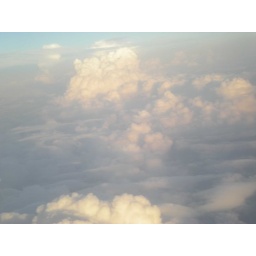
clouds above the sky 5